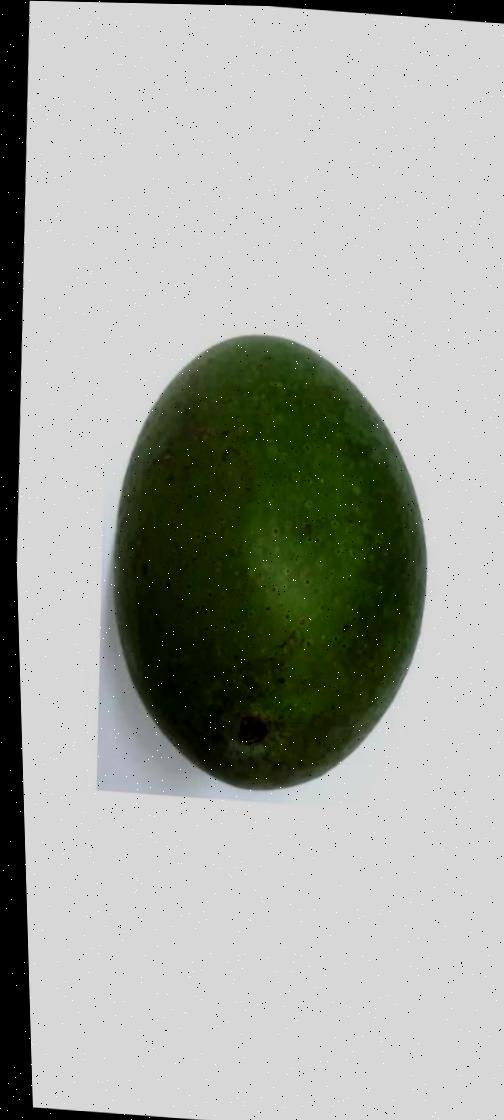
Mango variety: Ashshina Zhinuk